Château de Beaulon

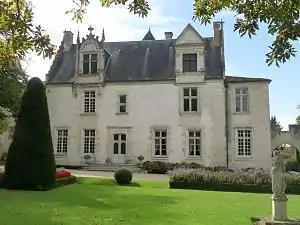
Château de Beaulon, with Gothic facade and garden

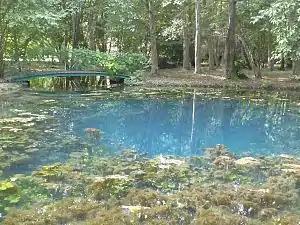
The "Fontaines Bleues" natural springs

The Château de Beaulon is a château—castle located in the town of Saint Dizant du Gua, near the southwestern coast in the Charente-Maritime Department of the Poitou-Charentes region, in France. The privately owned château, gardens, and landscape park, a Monument historique, are open to the public.